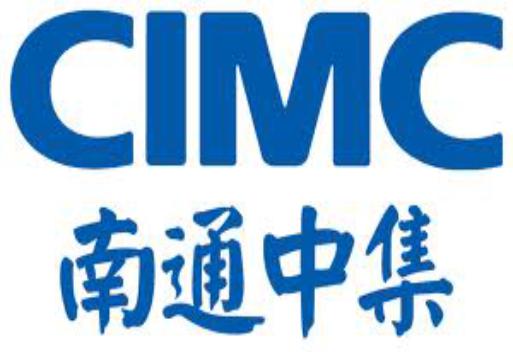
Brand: Cimc-2
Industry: Transportation